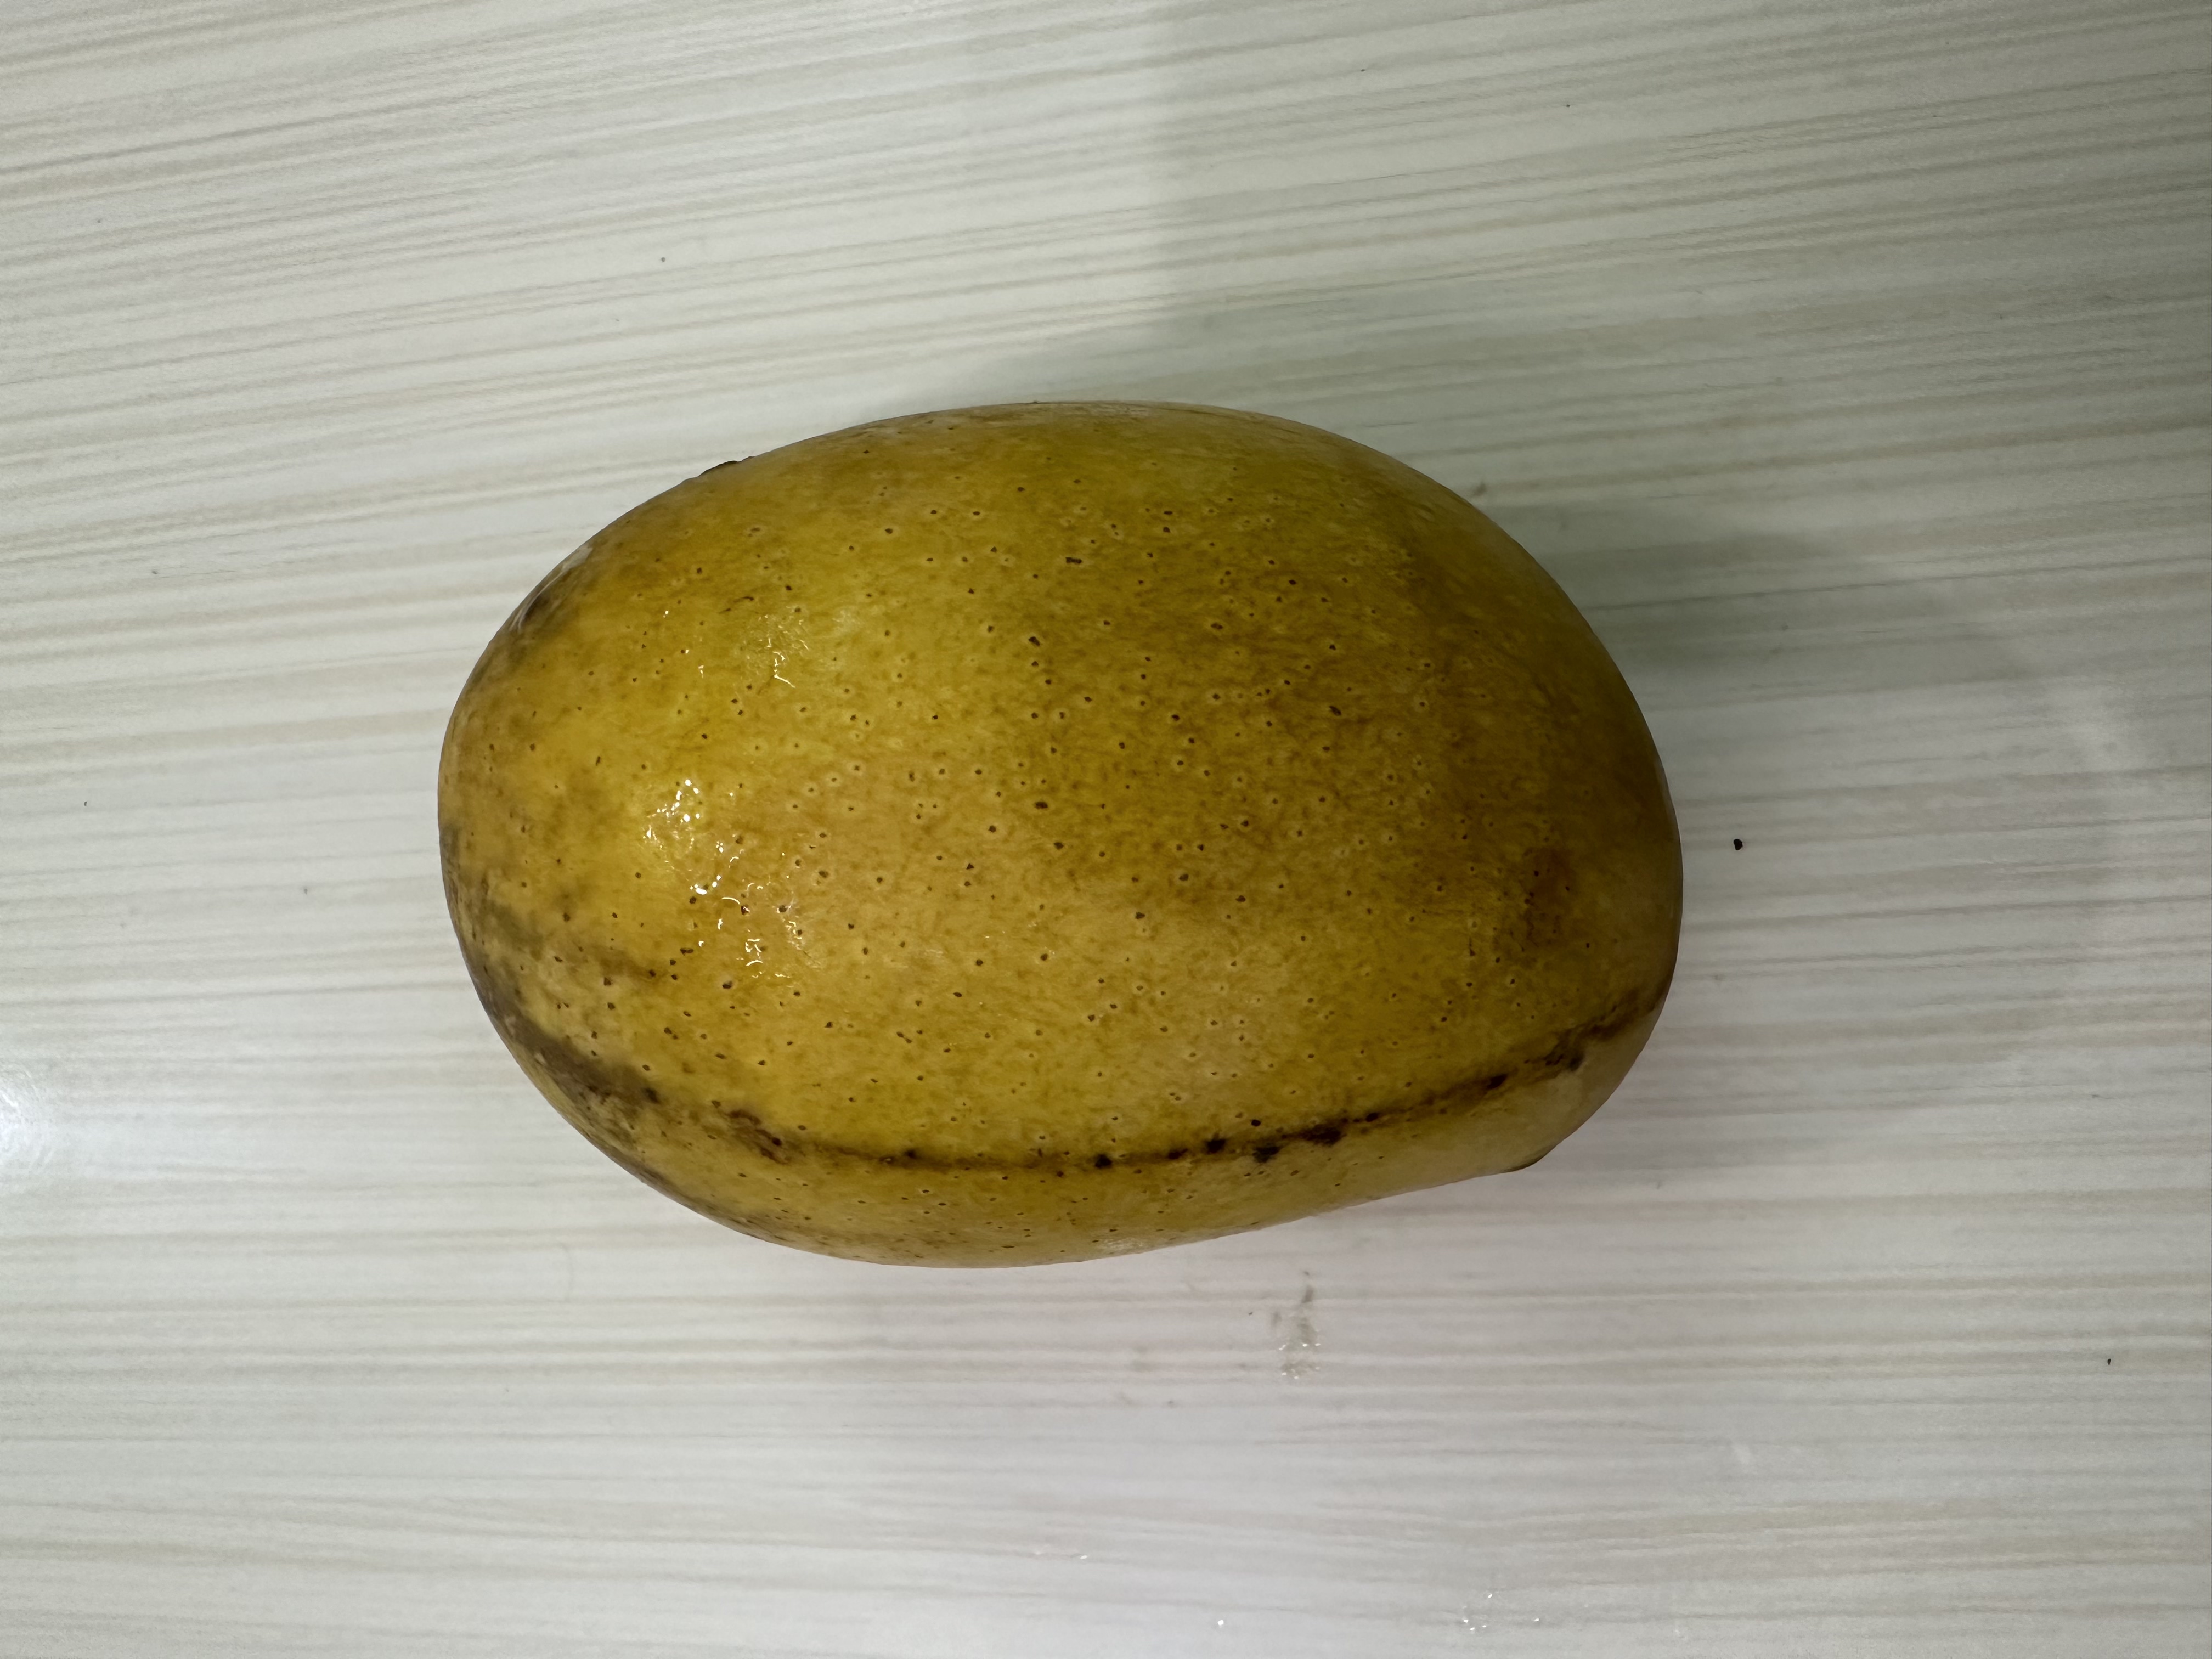
Mango variety: Kanchon Langra